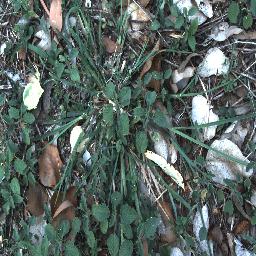
Label: negative